Eva Longoria filmography

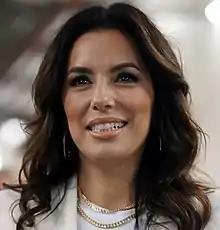
Longoria at the Web Summit in 2022

The following is the complete filmography of American actress, producer, director and business woman Eva Longoria.